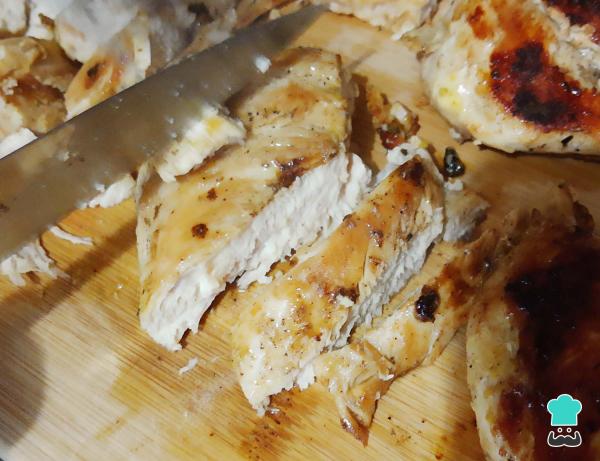
Cuando el pollo esté listo, retíralo del fuego y córtalo como más te guste para facilitar el posterior montaje del gyros. Nosotros hemos optado por cortarlo en tiras.